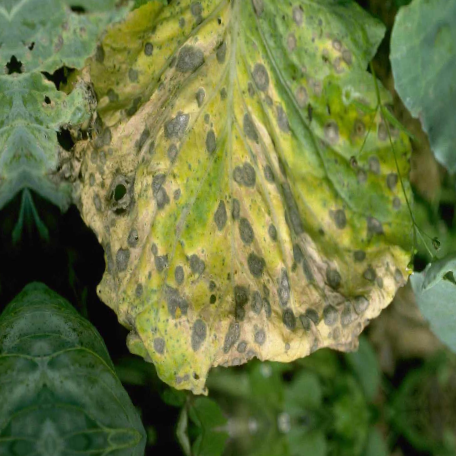
Label: Downy Mildew